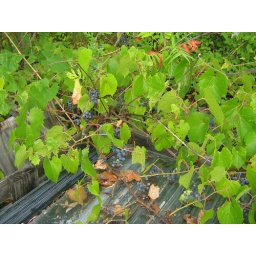
over the crate of abandoned plate glass